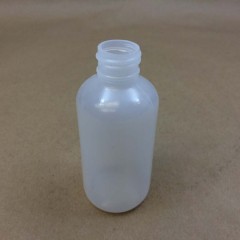
Waste category: plastic